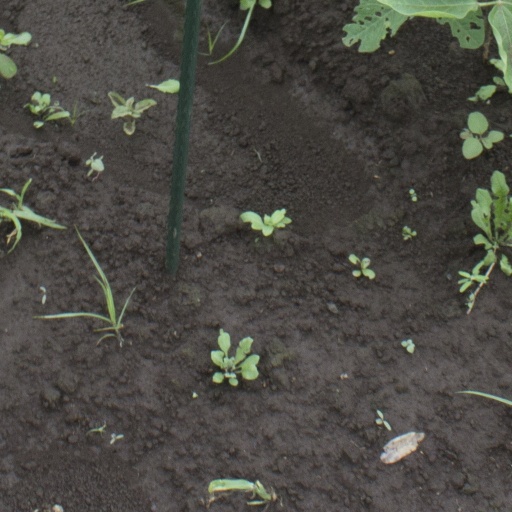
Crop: soybean